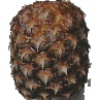
Label: Pineapple 1